Maria Quisling

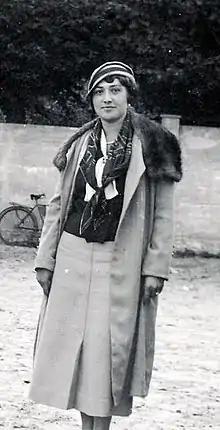

Maria Quisling, born Maria Vasilyevna Pasek or Pasetchnikova (10 October 1900 – 17 January 1980), was known as the wife of the Norwegian fascist politician Vidkun Quisling, but some historians have doubts on whether the couple were legally married. The couple met in Kharkiv in 1923, and they were formally and informally married in September that year. For a few years, she lived in Norway and France and was often separated from Vidkun because of his work and travels. They settled permanently in Norway in 1929 where Vidkun was one of the founders of the fascist party "Nasjonal Samling". During the German occupation of Norway, Vidkun led a pro-German puppet regime. Maria lived with him in the Villa Grande from 1941 to 1945 and served as hostess for social gatherings there and at the Royal Palace.